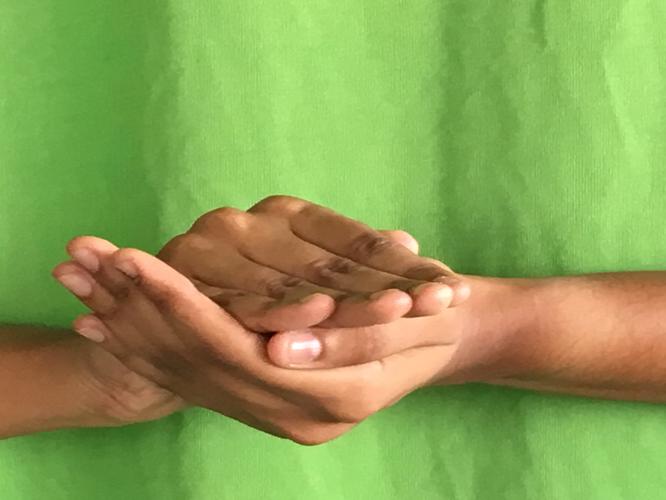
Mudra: Samputa
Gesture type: double_hand